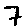
Label: 7